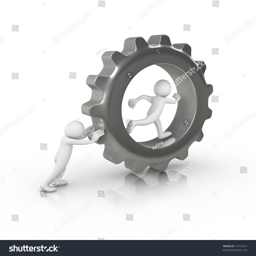
man helping someone else to run inside a big gear